John Mainwaring

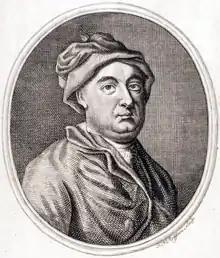
Handel on the frontispiece of John Mainwaring's Memoirs of the Life of the Late George Frederic Handel, London 1760

John Mainwaring (1724 – 15 April 1807) was an English theologian and the first biographer of the composer Georg Friedrich Händel in any language. He was a Fellow of St. John's College, Cambridge, and parish priest, and later a professor of Divinity at Cambridge.